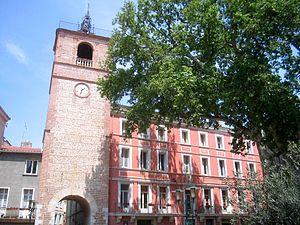
Cet article dresse une liste par ordre de mandat des maires de Rivesaltes.
Rivesaltes est une commune française, située dans le département des Pyrénées-Orientales en région Occitanie.